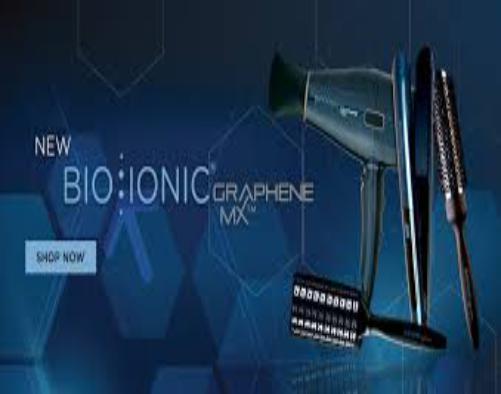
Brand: bio ionic
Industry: Necessities